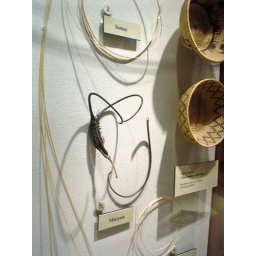
Martynis is the black reed used in sumac baskets